National Casket Company

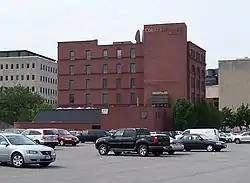
The former National Casket Company building in Rochester, New York; which came into the business at its foundation via Stein Manufacturing

The company came into being in 1880 as a merger of the three leading casket-makers of the period: the Stein Manufacturing Company of Rochester, New York; the Hamilton, Lemmon, and Arnold Company of Pittsburgh, Pennsylvania; and Chappell, Chase, Maxwell, and Company of Oneida, New York. It was incorporated under the New York State Manufacturing Corporation Act of 1848 and had an initial capital of $3 million, soon increased to $6 million. The company was headquartered in Oneida, and its first president and general manager was C. William Chappell, who had started his career in Oneida as a clerk before opening a clothing store. He had purchased, with Benjamin E. Chase and John F. Tuttle, an undertaker in 1876, which grew into Chappell, Chase, Maxwell, and Company.